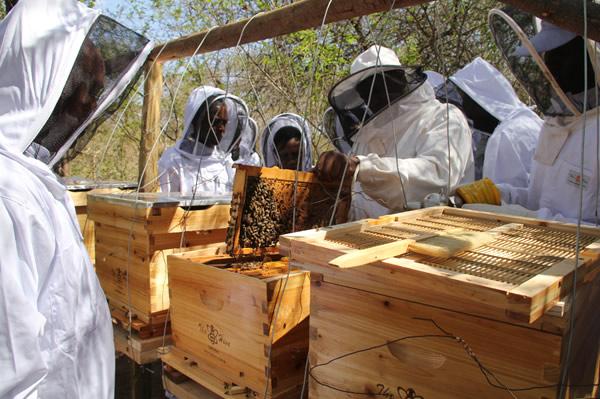
Kikundi cha wafugaji wa nyuki waliovalia mavazi maalumu ya kujikinga na nyuki wakiwa katika shuguli ya kuchunguza pamoja na kuvuna asali kutoka kwenye mazingira ya kisasa ambayo yamejengwa kwa mbao pamoja na kuwekwa mbao nyingine kwa juu.